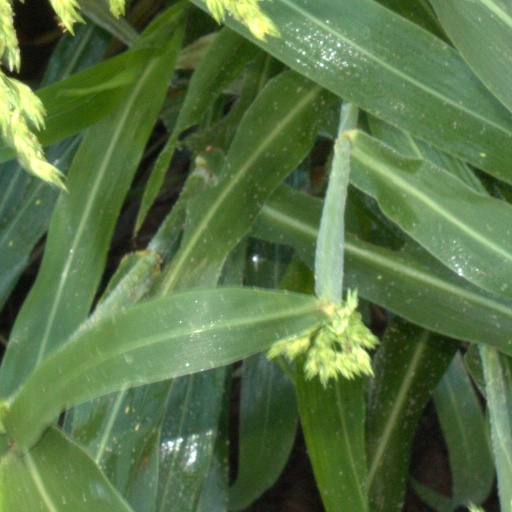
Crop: sorghum